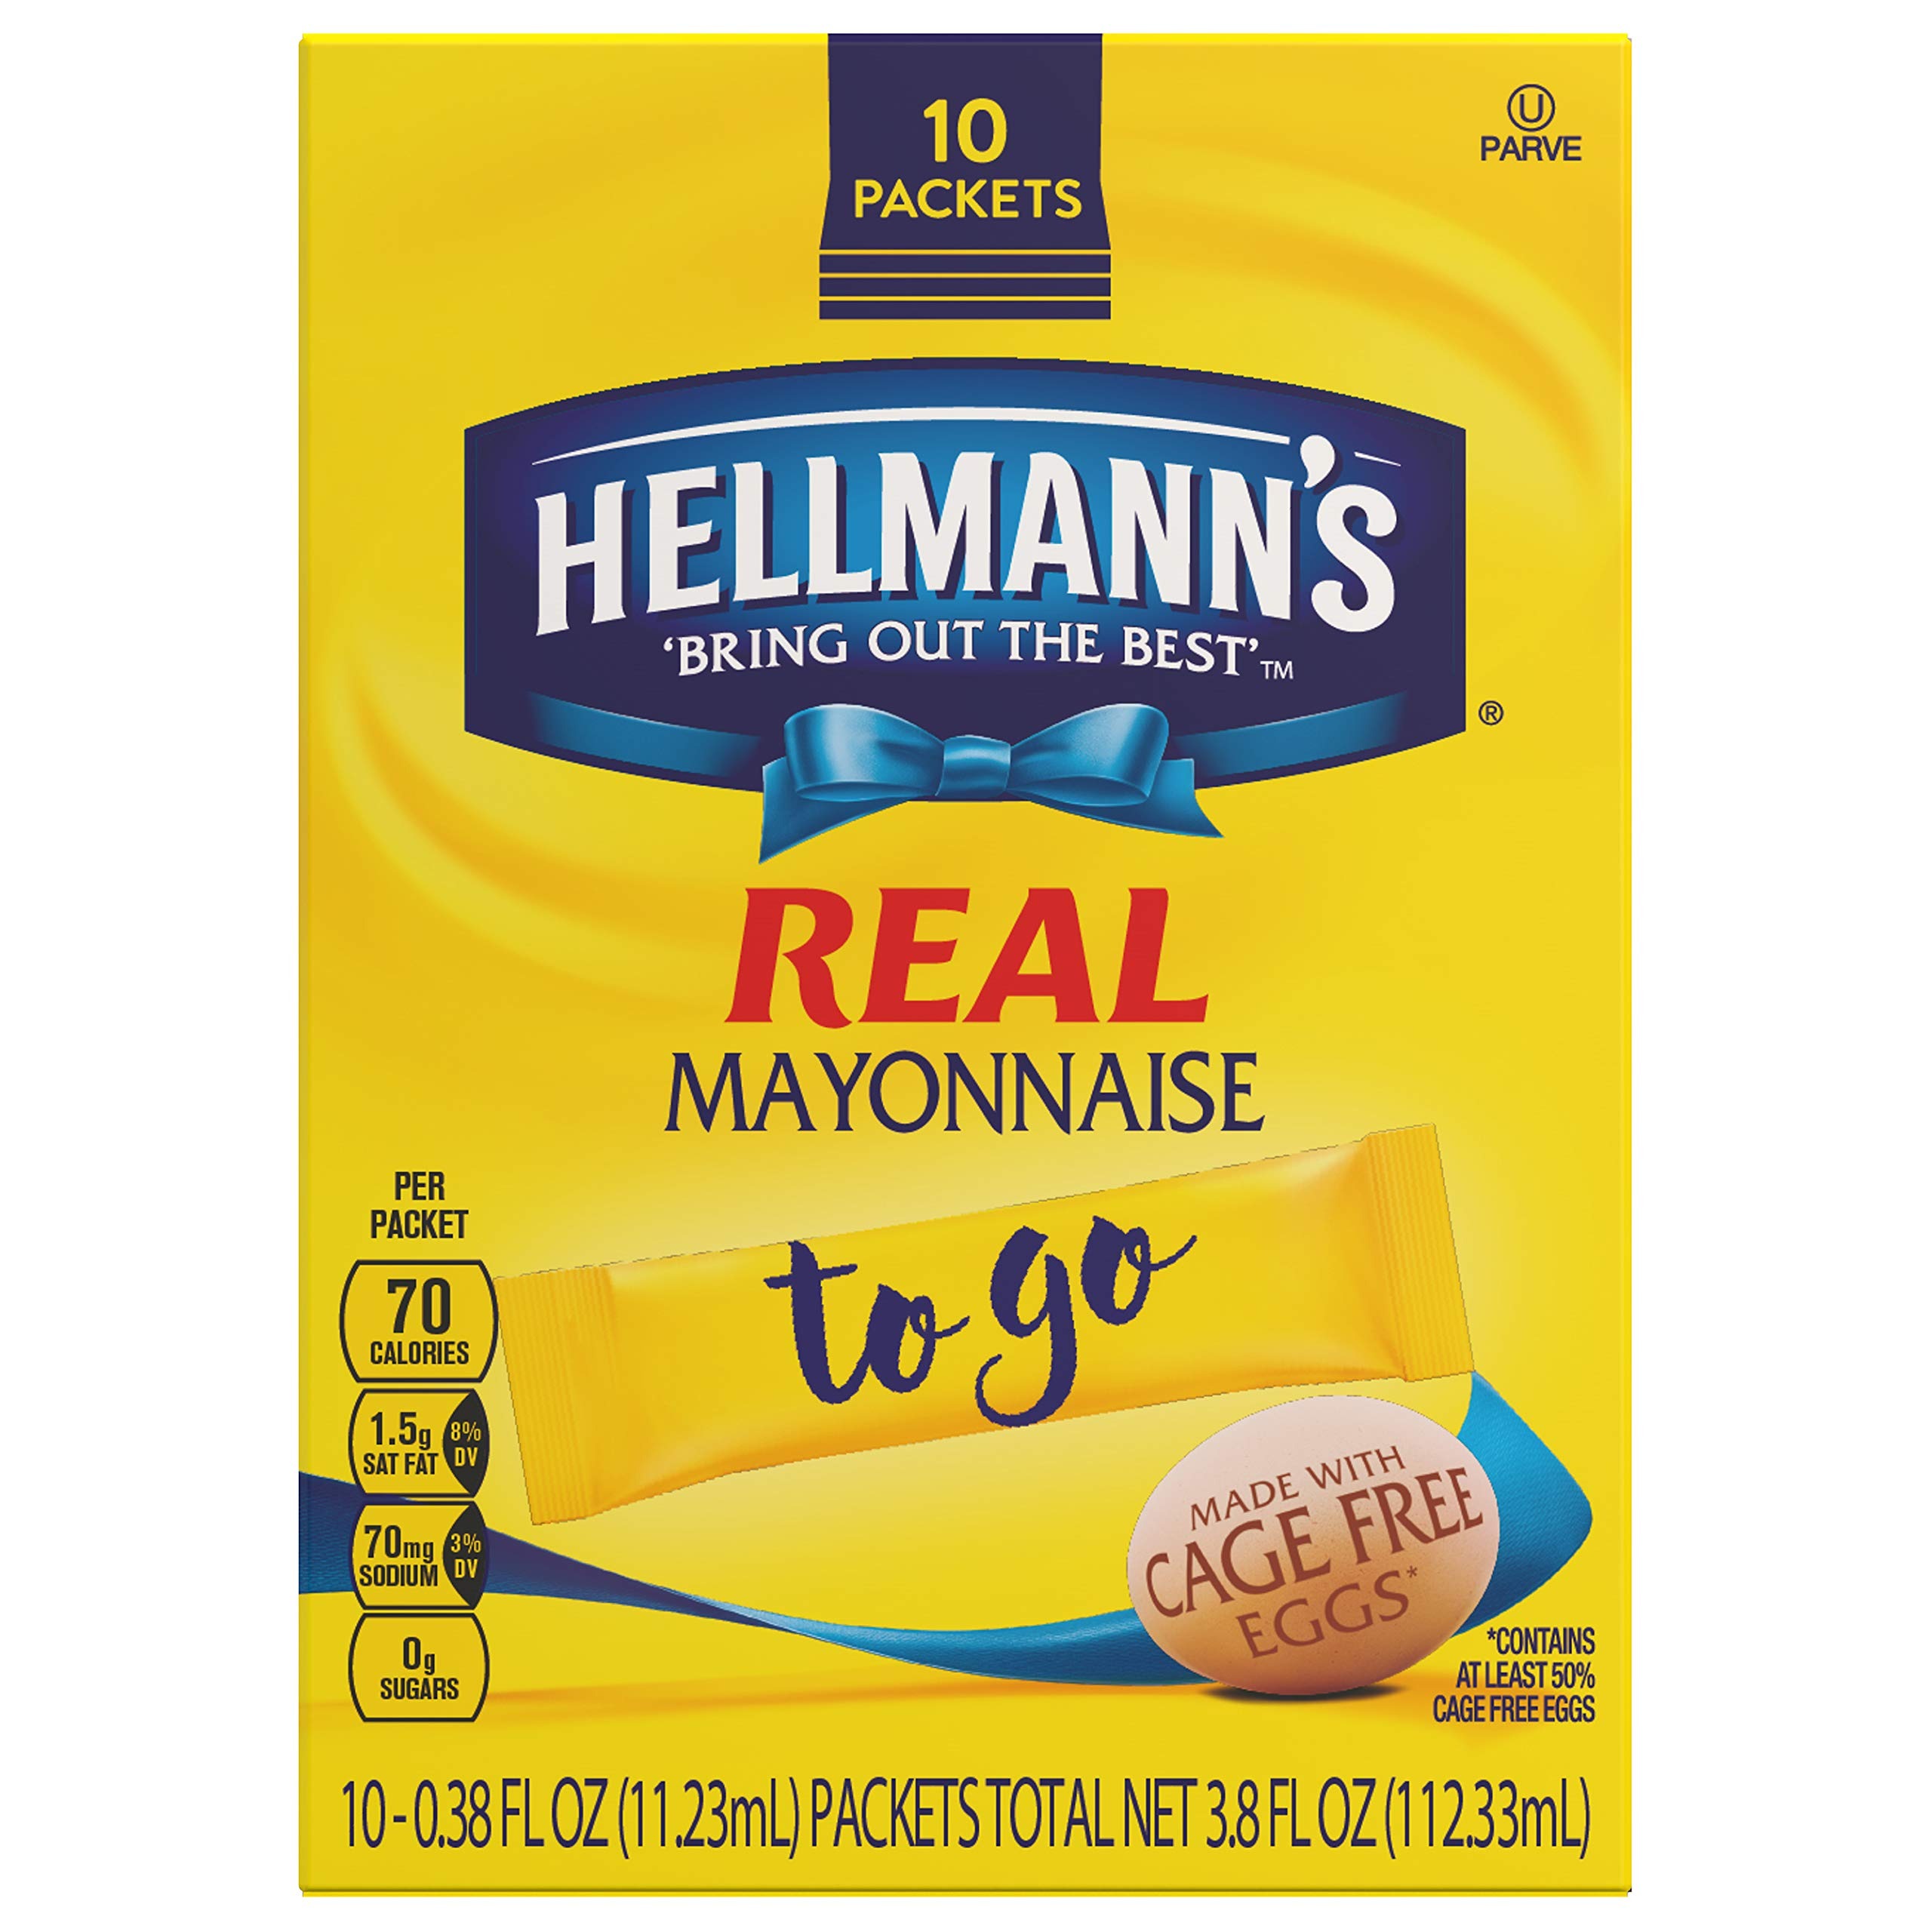
Item Name: Hellmann's Real Mayonnaise To Go Packets 10 Ct, Pack of 6 For a Creamy Sandwich Spread or Condiment Gluten Free 3.8 oz, 6 Ct
Bullet Point 1: Enjoy the delicious creamy taste of Hellmann’s Real Mayonnaise, now in convenient to-go packets
Bullet Point 2: A great on-the-go mayo, made with real simple ingredients, like cage-free eggs (at least 50% in every pack), oil, and vinegar
Bullet Point 3: The ideal condiment for spreading on sandwiches and wraps, adding convenience and taste to all of your on-the-go meals
Bullet Point 4: To-go condiment packets are a great addition to your packed lunches; say goodbye to soggy sandwiches forever
Bullet Point 5: This sandwich spread is rich in Omega 3 ALA. It contains 538mg ALA per serving which is 34% of the 1.6g Daily Value for ALA
Bullet Point 6: Hellmann's Real Mayonnaise is naturally gluten free and kosher
Value: 3.8
Unit: Fl Oz

Price: 3.095